Sophia Antoniadis

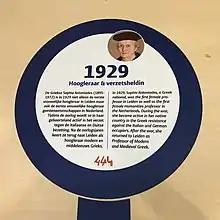
Sign at Leiden University

Antoniadis' research explored the connections between Greek literature in the ancient, Byzantine and modern periods, with a particular focus on the place of liturgy. She also published a textbook in Dutch on how to learn the Greek language. Her 1939 volume on the place of liturgy in the tradition of Greek letter-writing was an important work, which proved that Orthodox liturgy had its roots in classical and post-classical literature. Her work included studies of Pascal's Bible translation, the "Ptochoprodromika" by the 12th-century Byzantine writer Theodoros Prodromos, as well as on "Erotokritos" and the "Sacrifice of Abraham" by an unknown Venetian-Cretan poet of the 15th century. She was seen as a thorough and meticulous scholar.